Gulf and Ship Island Railroad

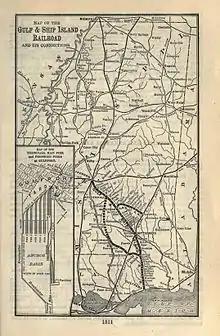
Map of the Gulf & Ship Island Railroad

The Gulf and Ship Island Railroad (G&SI) was constructed in the state of Mississippi, USA, at the turn of the 20th century to open a vast expanse of southern yellow pine forests for commercial harvest. In spite of economic uncertainty, entrepreneurs William H. Hardy and Joseph T. Jones successfully completed railroad construction. The railroad resulted in the development of a seaport and expansion of cities along its route.